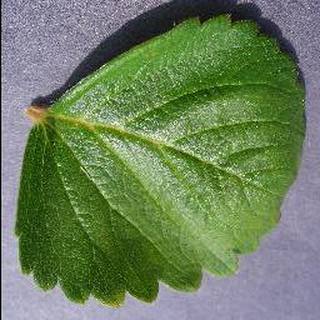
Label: healthy_strawberry